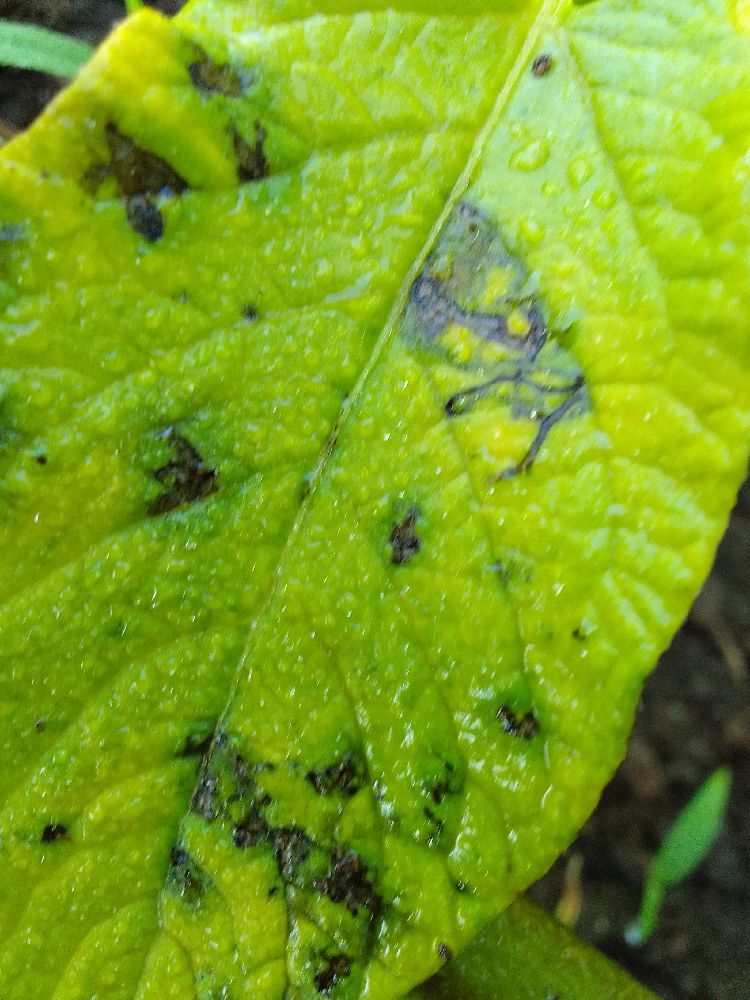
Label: Early blight